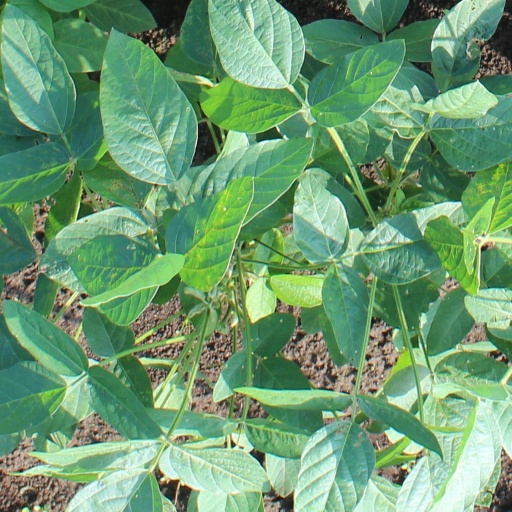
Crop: soybean